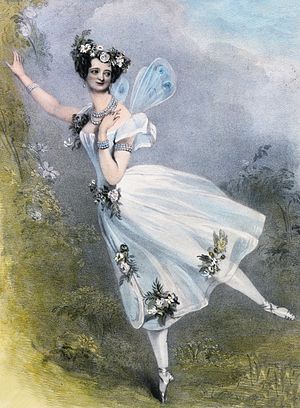
Marie Taglioni
Marie Taglioni
Marie Taglioni var en svensk-italiensk balletdanser i den romantiske ballet æra, en central figur europæisk dans historie. Hun var en af de mest berømte ballerinaer i den romantiske ballet. Hun er krediteret med at være den første ballerina der virkelig dansede en pointe.